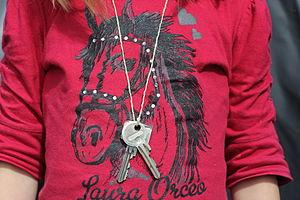
Un enfant à clé est un écolier dont le ou les parents travaillent et qui porte la clé de son domicile sur lui pour pouvoir rentrer à la maison après la classe. Plus généralement, il s’agit d’un enfant laissé seul à la maison, sans supervision parentale. L’expression anglaise vient de l’image fréquente d’un enfant avec une clé accrochée autour du cou. Elle remonterait à un documentaire de 1944 sur les familles dont un parent était enrôlé dans l’armée, l’autre devant travailler.